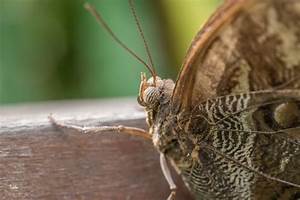
Label: farfalla